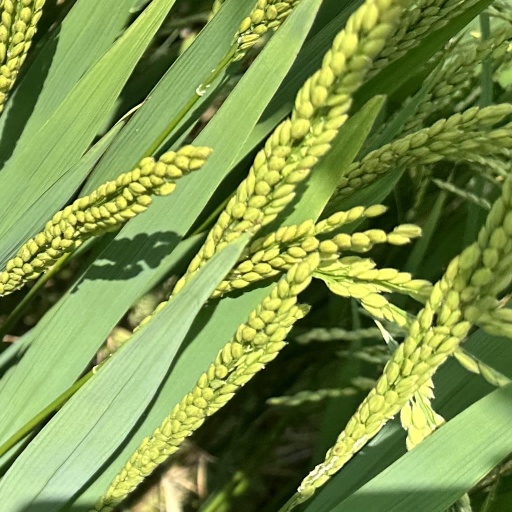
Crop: rice